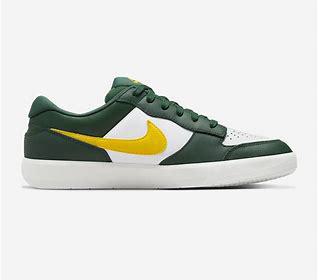
Brand: Nike
Model: SB Force 58